Spot blotch (wheat)

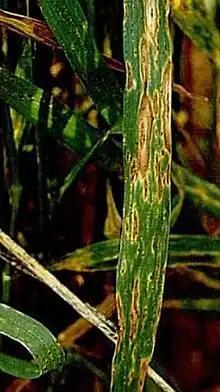
Spot blotch symptom

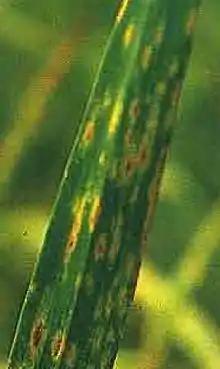
Tan spot pathogen

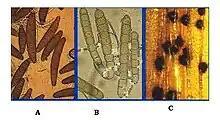
Foliar blight associated pathogens

In recent years, Helminthosporium leaf blights (HLB), caused by both "Cochliobolus sativus" and "Pyrenophora tritici-repentis", have emerged as serious concerns for wheat cultivation in the developing world. The disease causes significant yield losses overall 22% to complete failure of crop under severe epidemics.